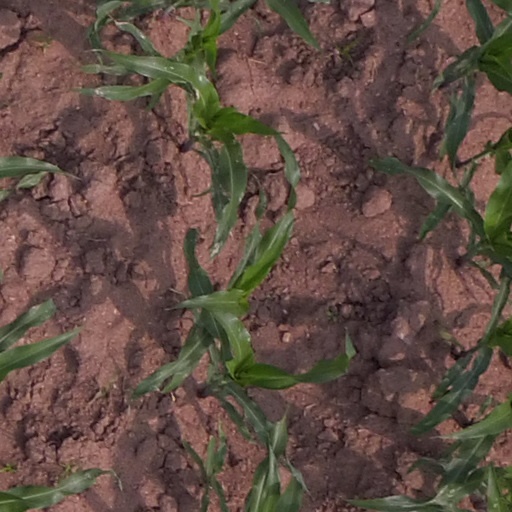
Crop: maize; corn